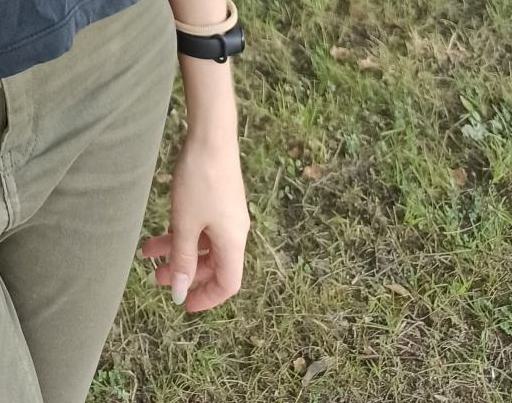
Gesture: no_gesture